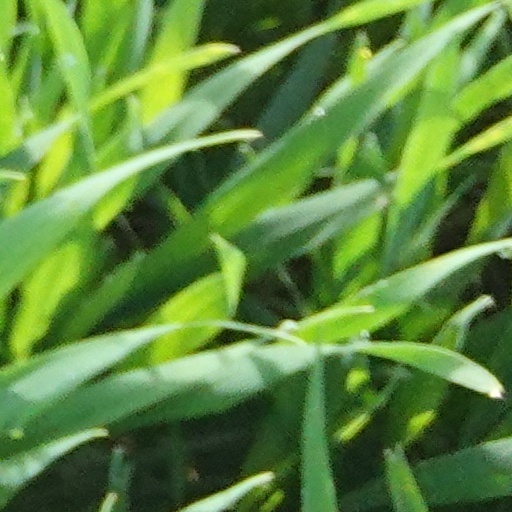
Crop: wheat